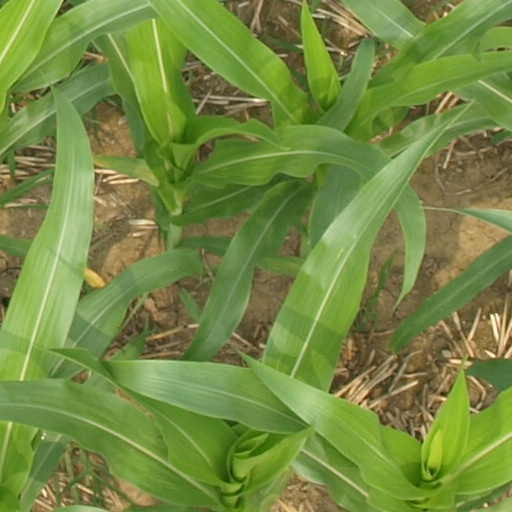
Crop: maize; corn